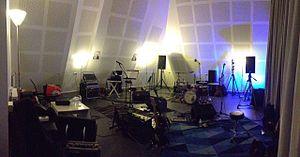
Instruments du groupe Red Cardell dans le grand studio du Novomax
Le Novomax est un bâtiment destiné aux pratiques musicales, dont les musiques actuelles, situé à Quimper en Bretagne et ouvert au public le 1ᵉʳ octobre 2015.